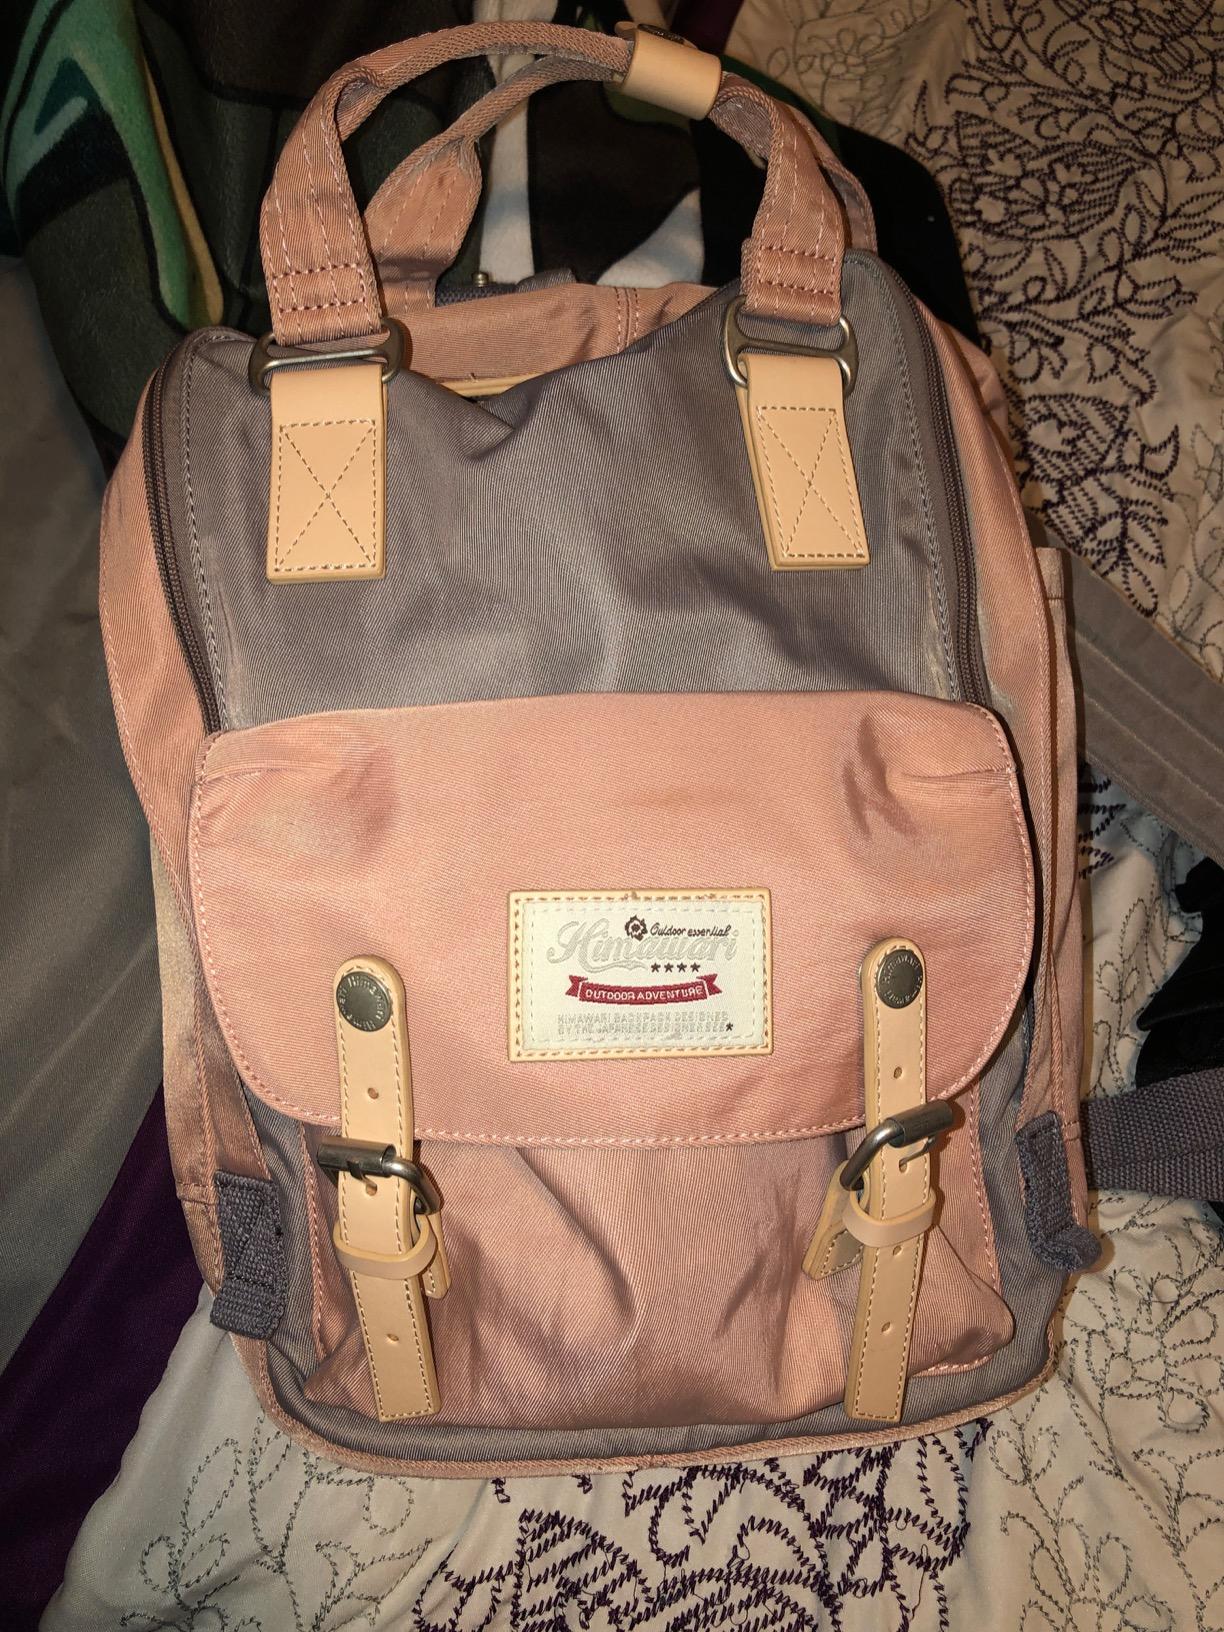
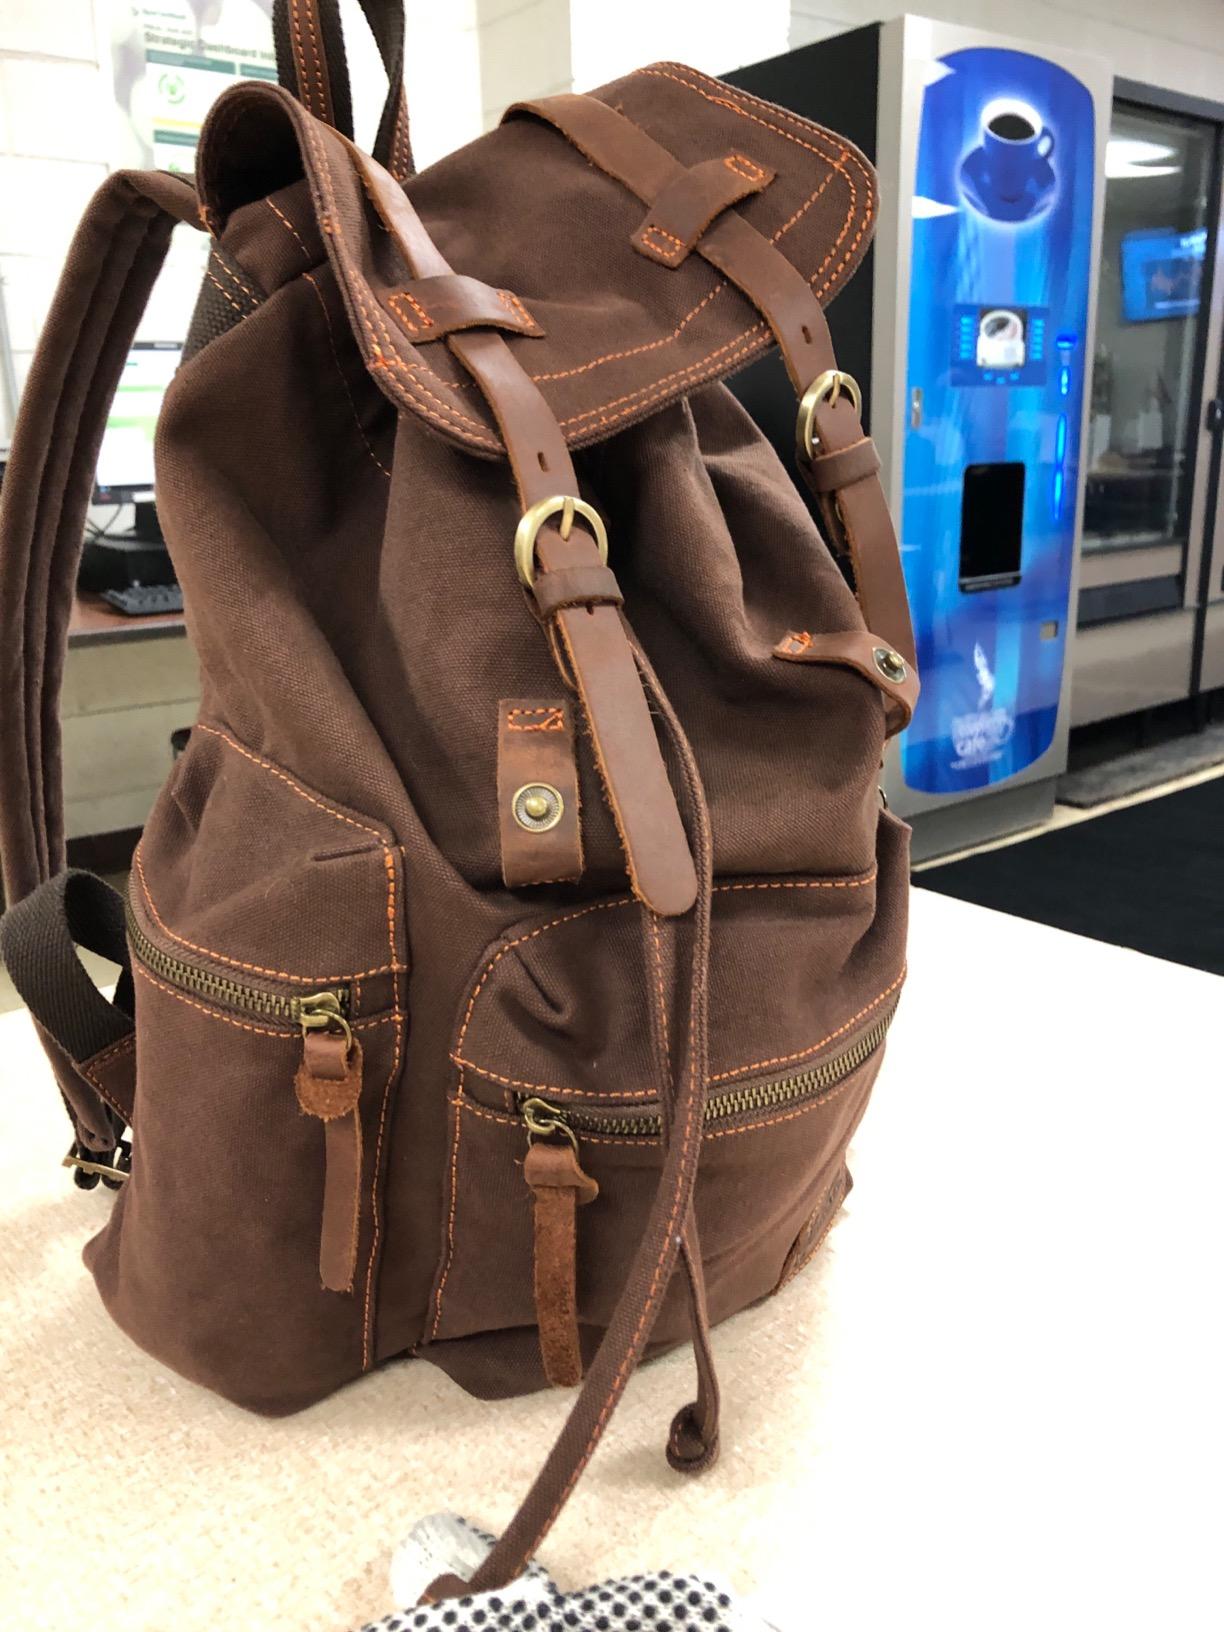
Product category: bag
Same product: no